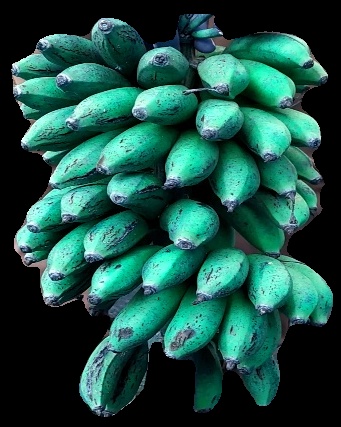
Variety: rasbale
Grade: grade3